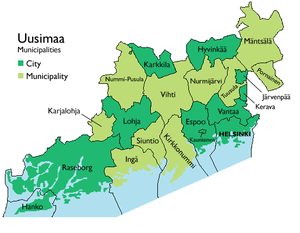
L'Uusimaa, région de Finlande, est subdivisée en 21 municipalités.